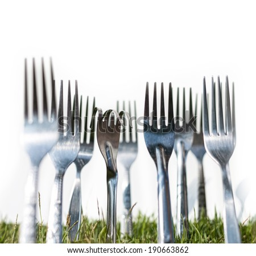
fork with bent spikes standing out of the crowd of different shaped normal cutlery .